Gangway (film)

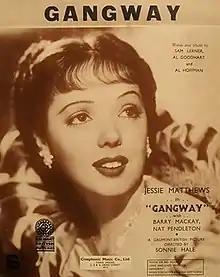
Sheet music cover

Gangway is a 1937 British musical film directed by Sonnie Hale and starring Jessie Matthews, Barry MacKay, Nat Pendleton and Alastair Sim. Its plot involves a young reporter who goes undercover to unmask a gang of criminals who are planning a jewel heist. AKA as Sparkles in Australia and on Australian release 78rpm records. Jessie Matthews was nicknamed SPARKLE in the film.